Wolves of Wall Street

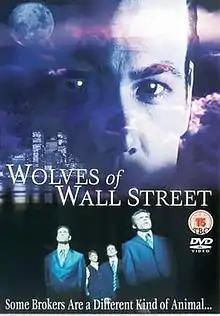
2006 Region 2 DVD cover

Wolves of Wall Street is a 2002 American horror film directed by David DeCoteau.